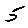
Label: 5